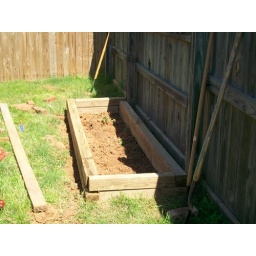
Working at building a raised garden bed in my backyard.